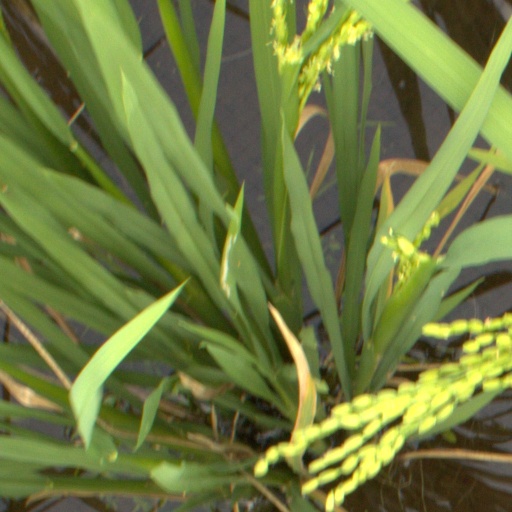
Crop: rice